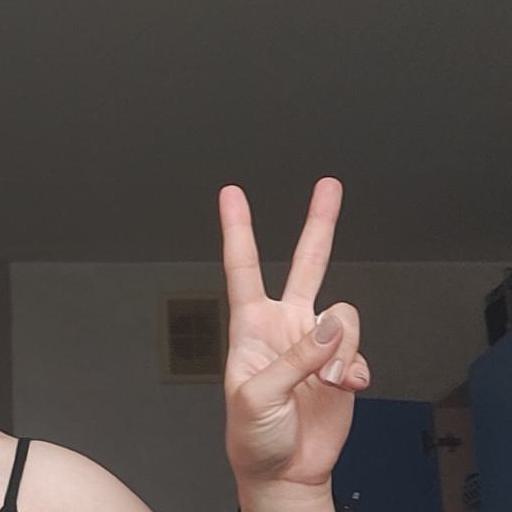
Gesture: peace